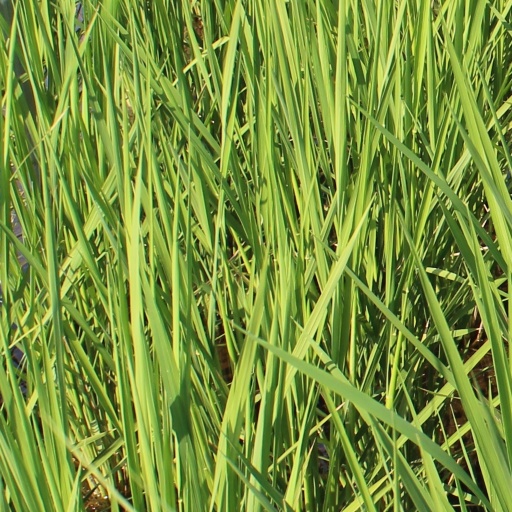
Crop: rice